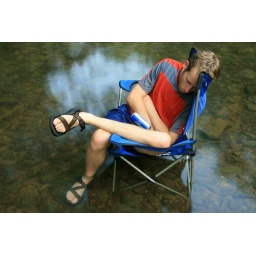
paint rock river near hollytree jackson co al jeff moore 4